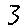
Label: 3